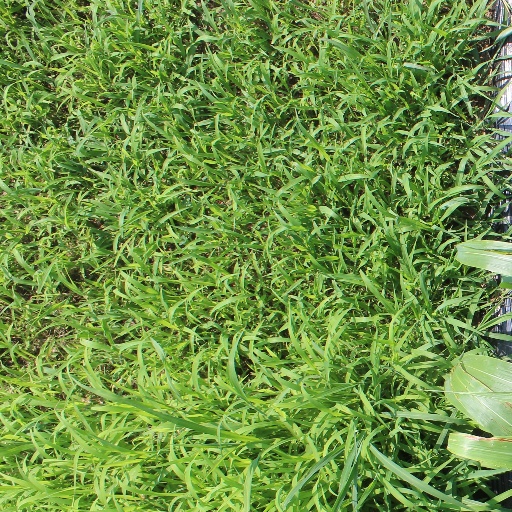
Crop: sorghum